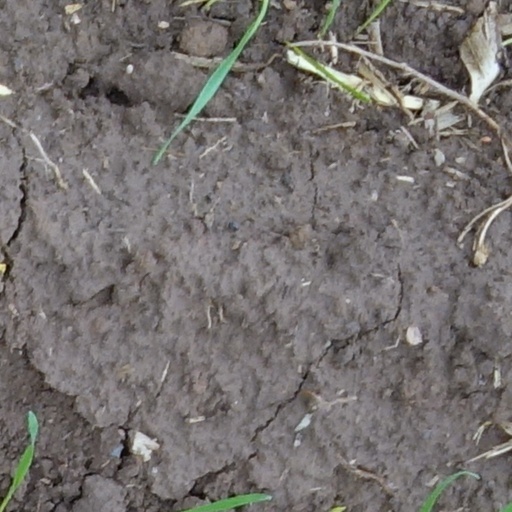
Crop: wheat